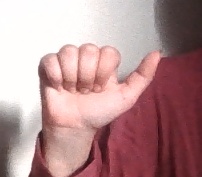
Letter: dhad